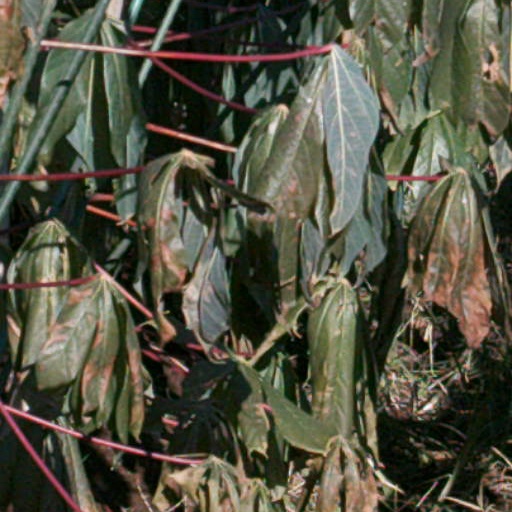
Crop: cassava